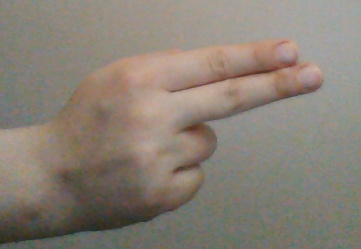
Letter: ain